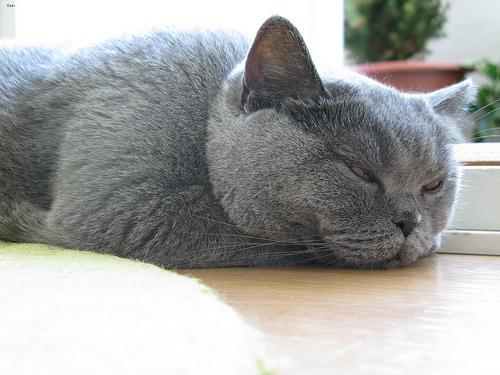
Breed: British Shorthair